Climate change in Tennessee

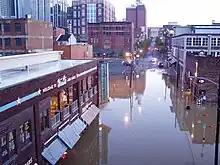
Downtown Nashville flooded, 2010

In 2016, the United States Environmental Protection Agency (EPA) reported that "Tennessee's climate is changing. Although the average temperature did not change much during the 20th century, the state has warmed in the last 20 years. Average annual rainfall is increasing, and a rising percentage of that rain is falling on the four wettest days of the year. In the coming decades, the changing climate is likely to reduce crop yields, threaten some aquatic ecosystems, and increase some risks to human health. Floods may be more frequent, and droughts may be longer, which would increase the difficulty of meeting the competing demands for water in the Tennessee and Cumberland rivers". In May 2019, "The Kansas City Star" noted that although it was not yet possible to say whether climate change was contributing to the increasing number of tornadoes in the region, "the band of states in the central United States ... that each spring are ravaged by hundreds of tornadoes — is not disappearing. But it seems to be expanding", resulting in a higher frequency of tornadoes in states including Tennessee.